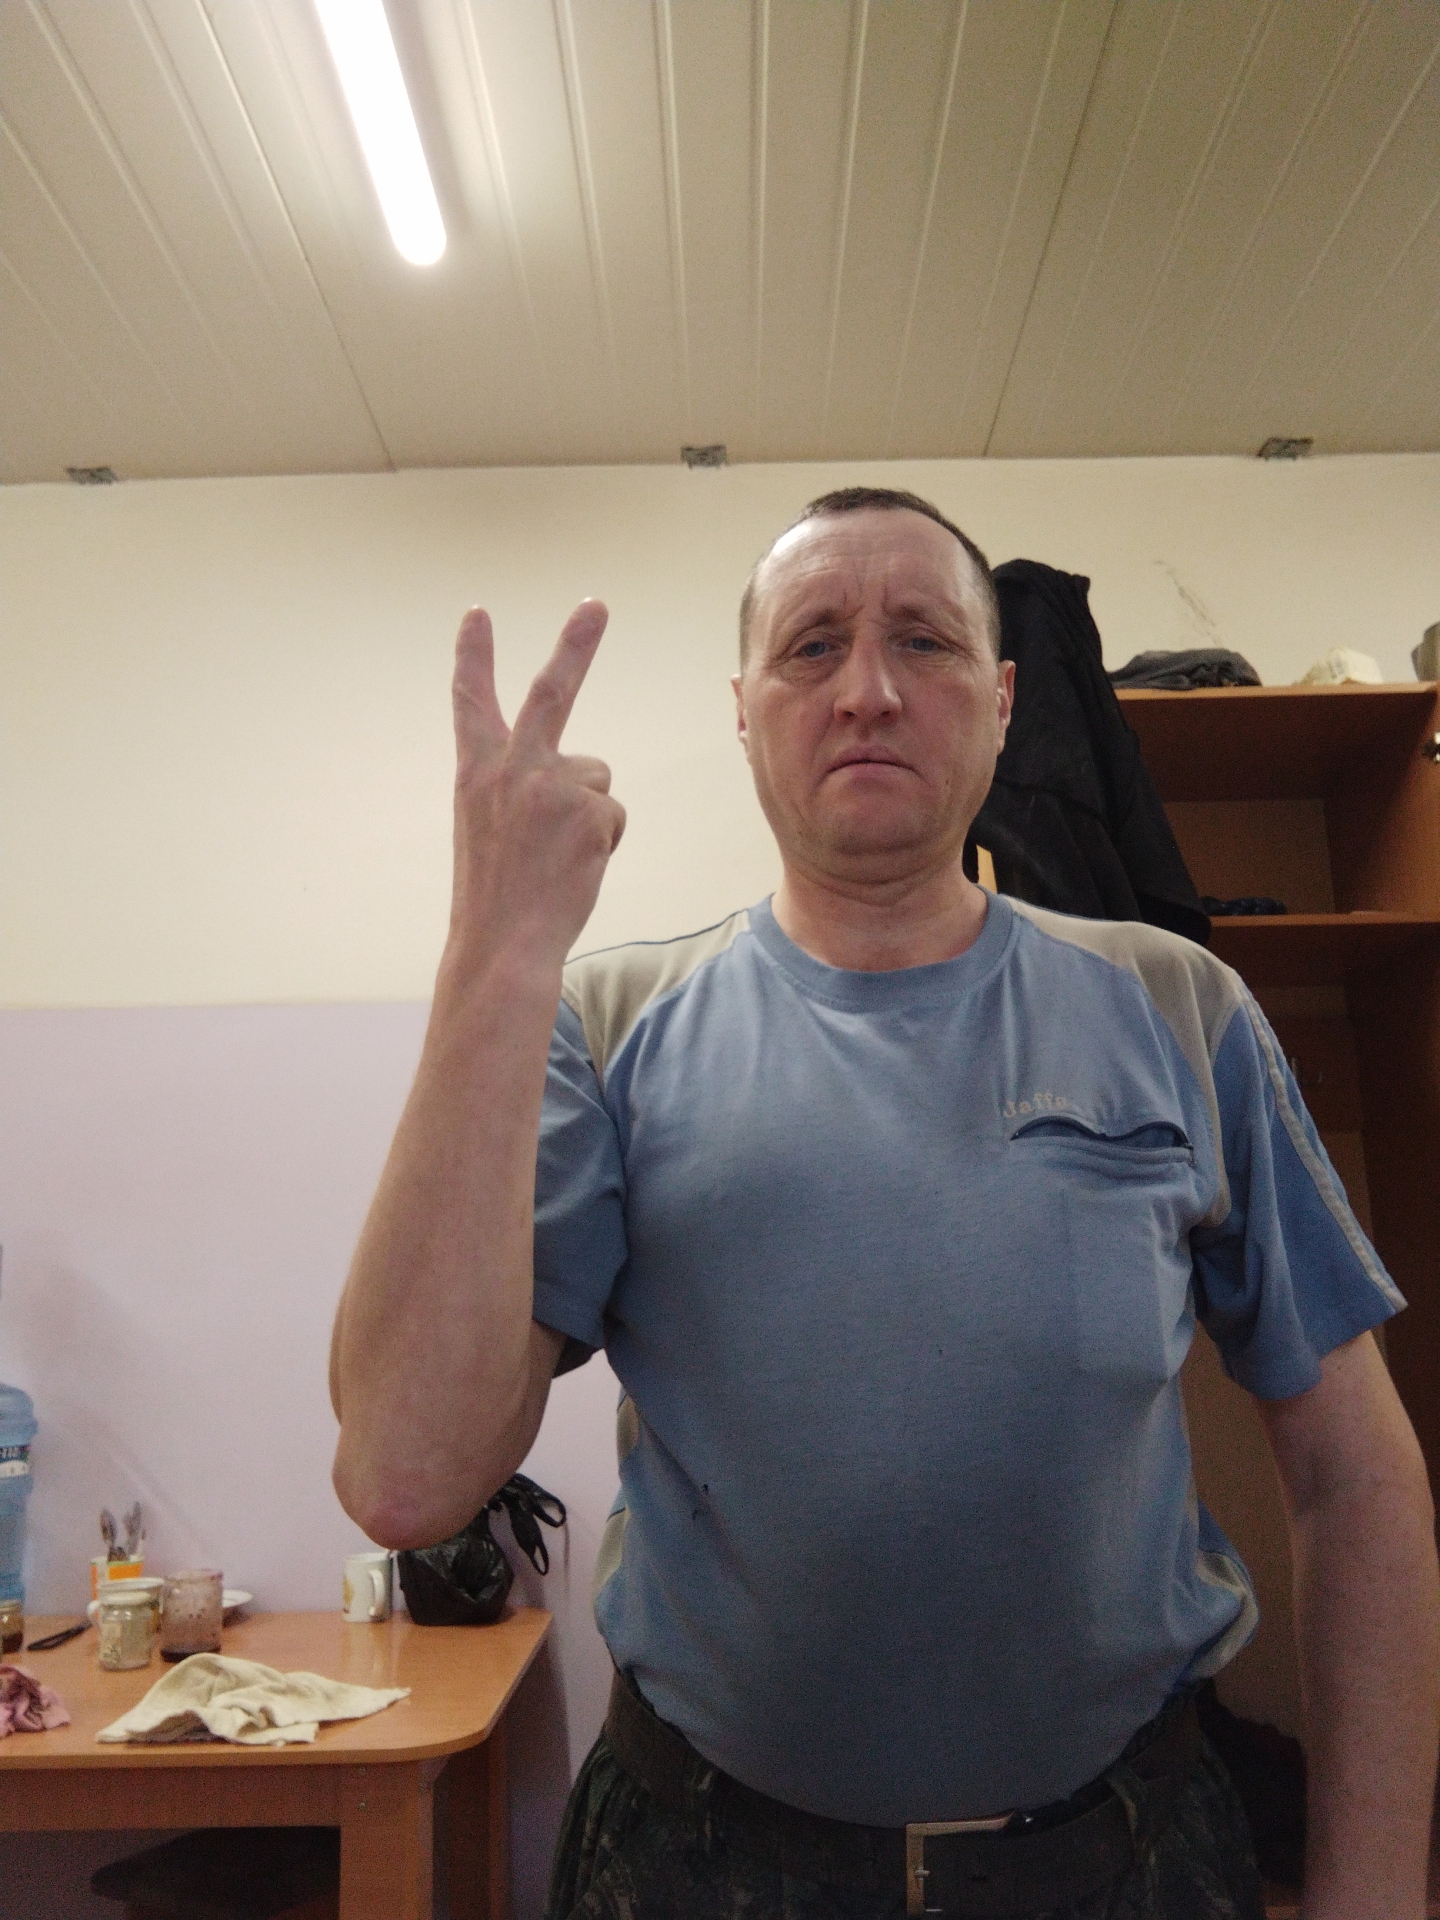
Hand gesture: peace_inverted